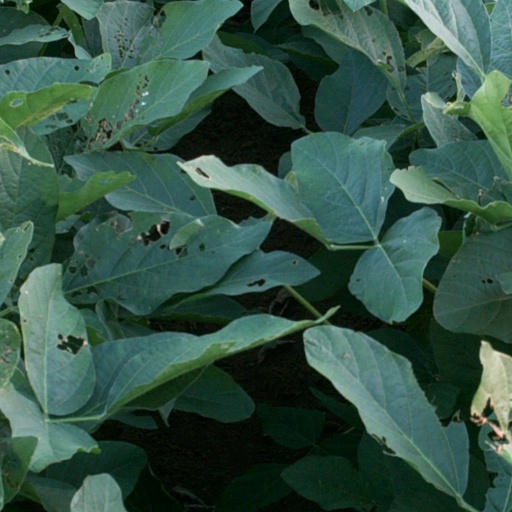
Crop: soybean